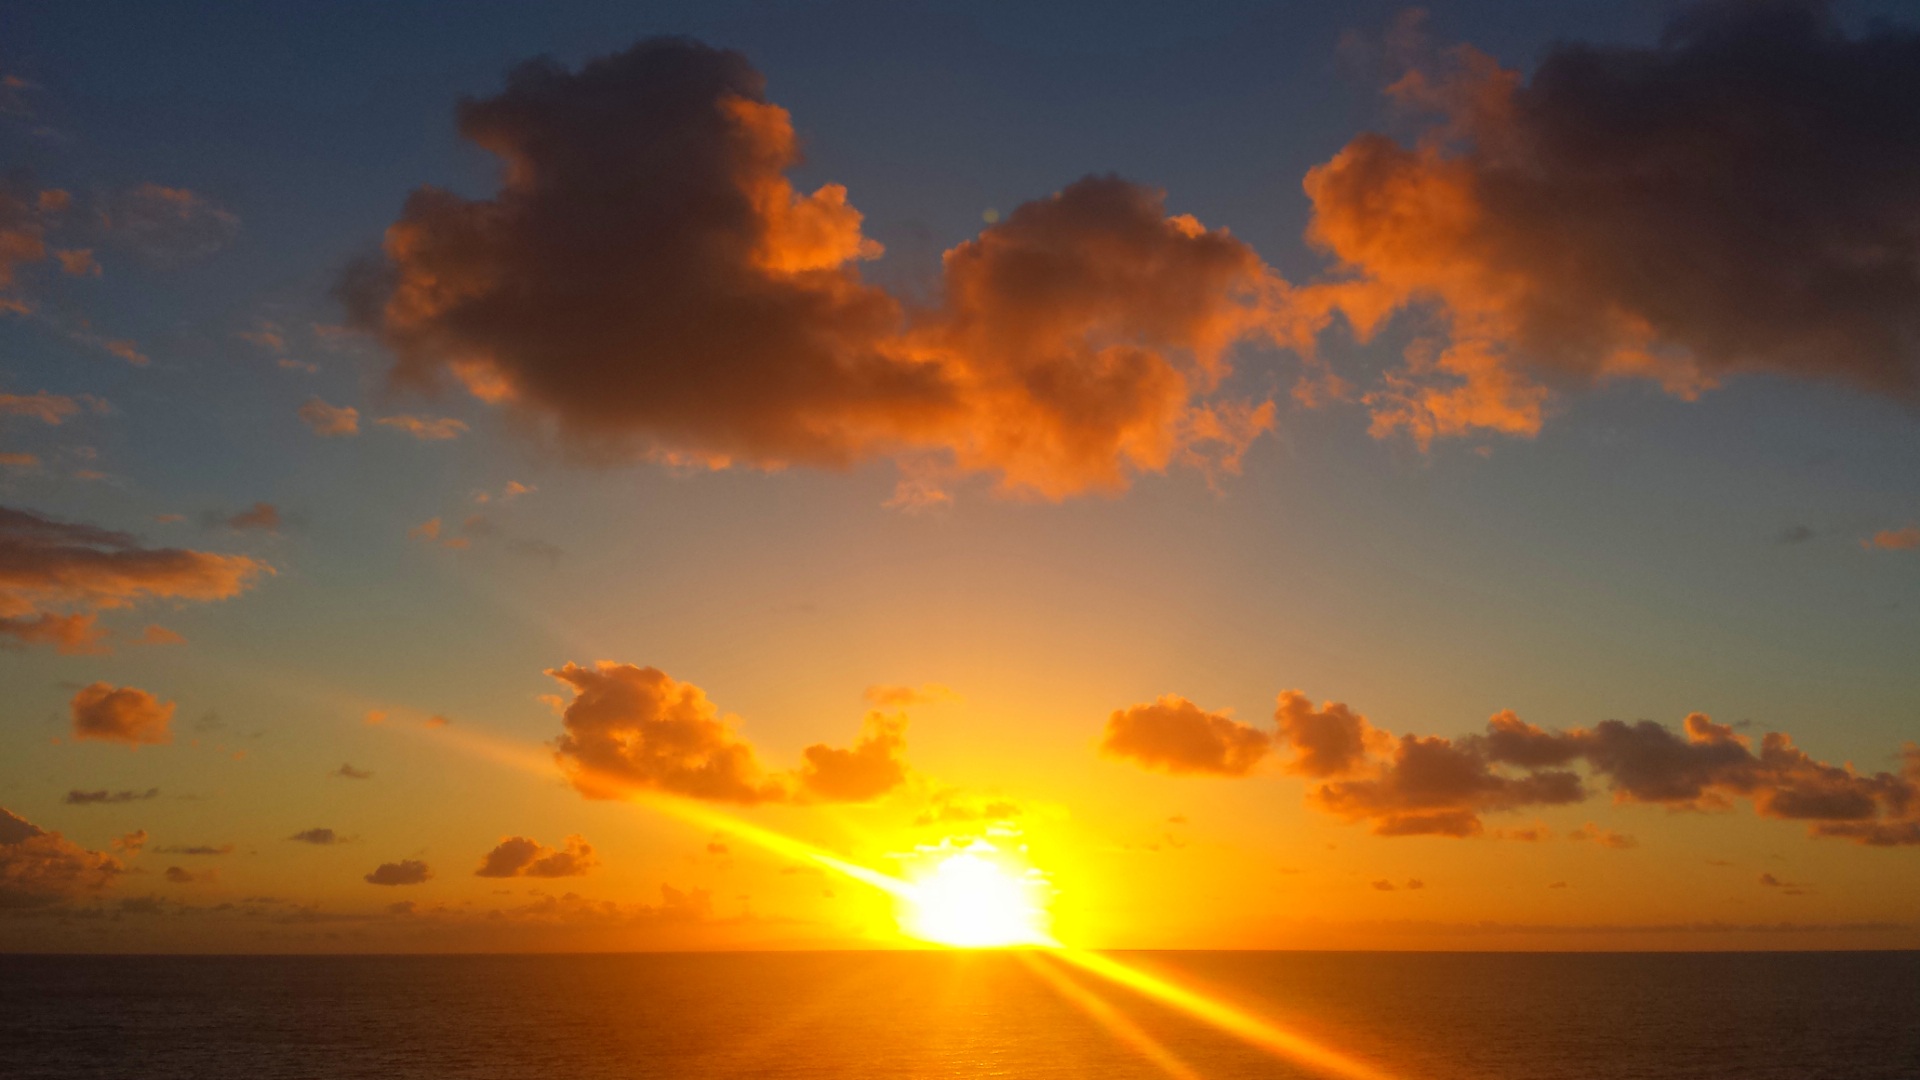
sea, nature, ocean, horizon, cloud, sky, sun, sunrise, sunset, sunlight, morning, dawn, atmosphere, dusk, evening, island, hawaii, afterglow, red sky at morning